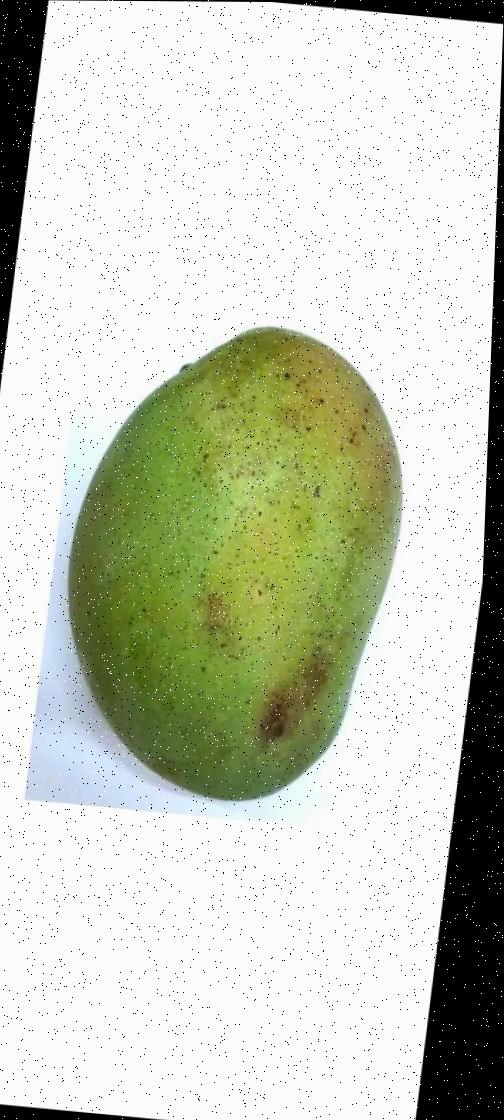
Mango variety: Fazli Shurmai